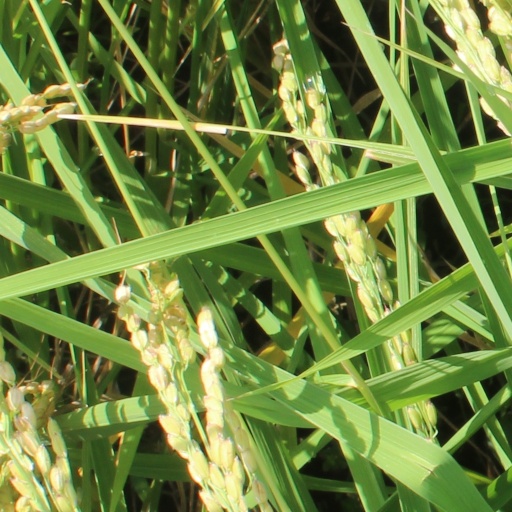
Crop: rice